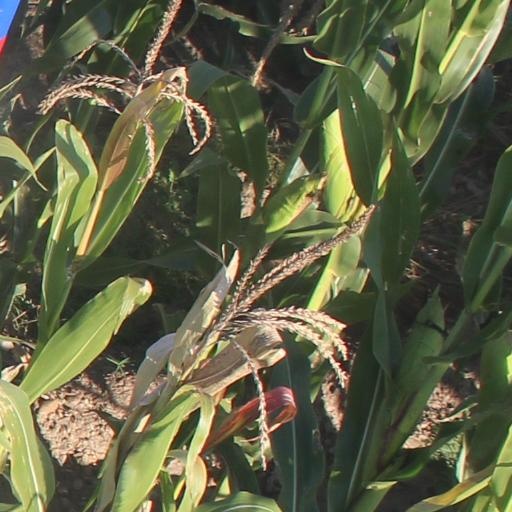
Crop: maize; corn